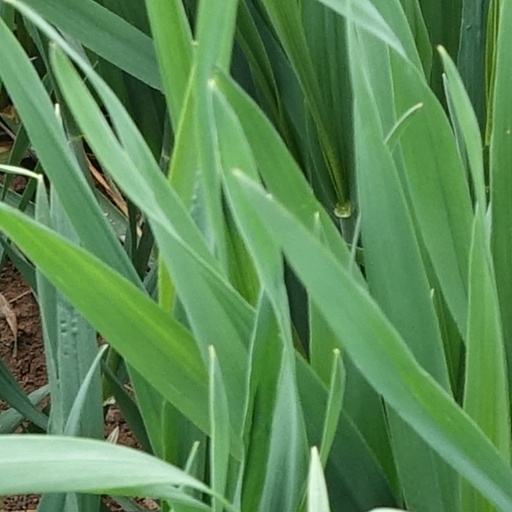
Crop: wheat